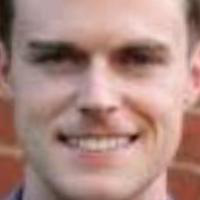
Age group: age 21-30